Louvre

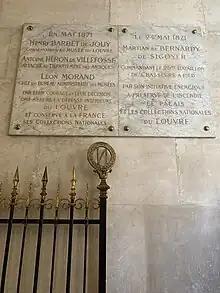
Memorial plaques honoring the Louvre's defenders in May 1871

The Louvre narrowly escaped serious damage during the suppression of the Paris Commune. On 23 May 1871, as the French Army advanced into Paris, a force of "Communards" led by set fire to the adjoining Tuileries Palace. The fire burned for forty-eight hours, entirely destroying the interior of the Tuileries and spreading to the north west wing of the museum next to it. The emperor's Louvre library ("Bibliothèque du Louvre") and some of the adjoining halls, in what is now the Richelieu Wing, were separately destroyed. But the museum was saved by the efforts of Paris firemen and museum employees led by curator Henry Barbet de Jouy.